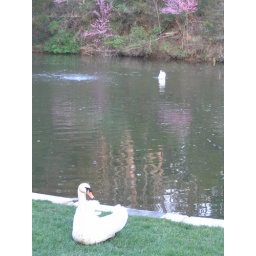
The nice swan in the foreground and the evil swan in the distance has spotted us and slowly swims over.